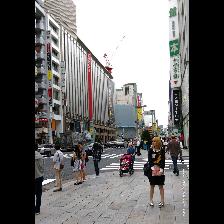
Label: Human